3rd Congress of the Indonesian Democratic Party

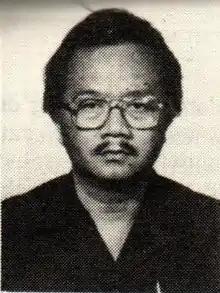
Suryadi, the elected chairman of the congress.

Prior to the congress, the event organizers had planned to close the congress on 17 April 1986 at 19.30 am, in the Sasono Langen Budoyo building. The plan was delayed due to the stalemate in the meeting of PDI to form a new CEC for the next term. The stalemate became worse with the "disappearance" of Yusuf Merukh as the head of the congress, Sabam Sirait as the general secretary, and Sumario as the chairman of the Central Java Branch of PDI at 16.00.